Thomas J Price

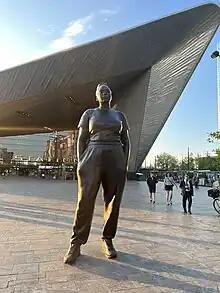
"Moments Contained" at Rotterdam Centraal station

In 2022, Price returned to the fictional character depicted in "Reaching Out" with the statue "Moments Contained", which was unveiled at the forecourt of Rotterdam Centraal station in Rotterdam, Netherlands. The statue depicts the unnamed young black woman with her hands in her pockets. Price explained, "You can see the knuckles slightly pressing through the fabric. And I think, there's also this sense of containing oneself. And that potential energy that's there. And the emotion or the psychological tension, that's just ready to emerge from this piece." At the unveiling the statue, the former mayor of Rotterdam Ahmed Aboutaleb said he expected it to become the city's most photographed image. "She's not a heroine, a character with an illustrious past. She is the future, our future, and this city is her home."